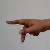
The image shows a hand gesture representing the letter 'P' in Indian Sign Language.